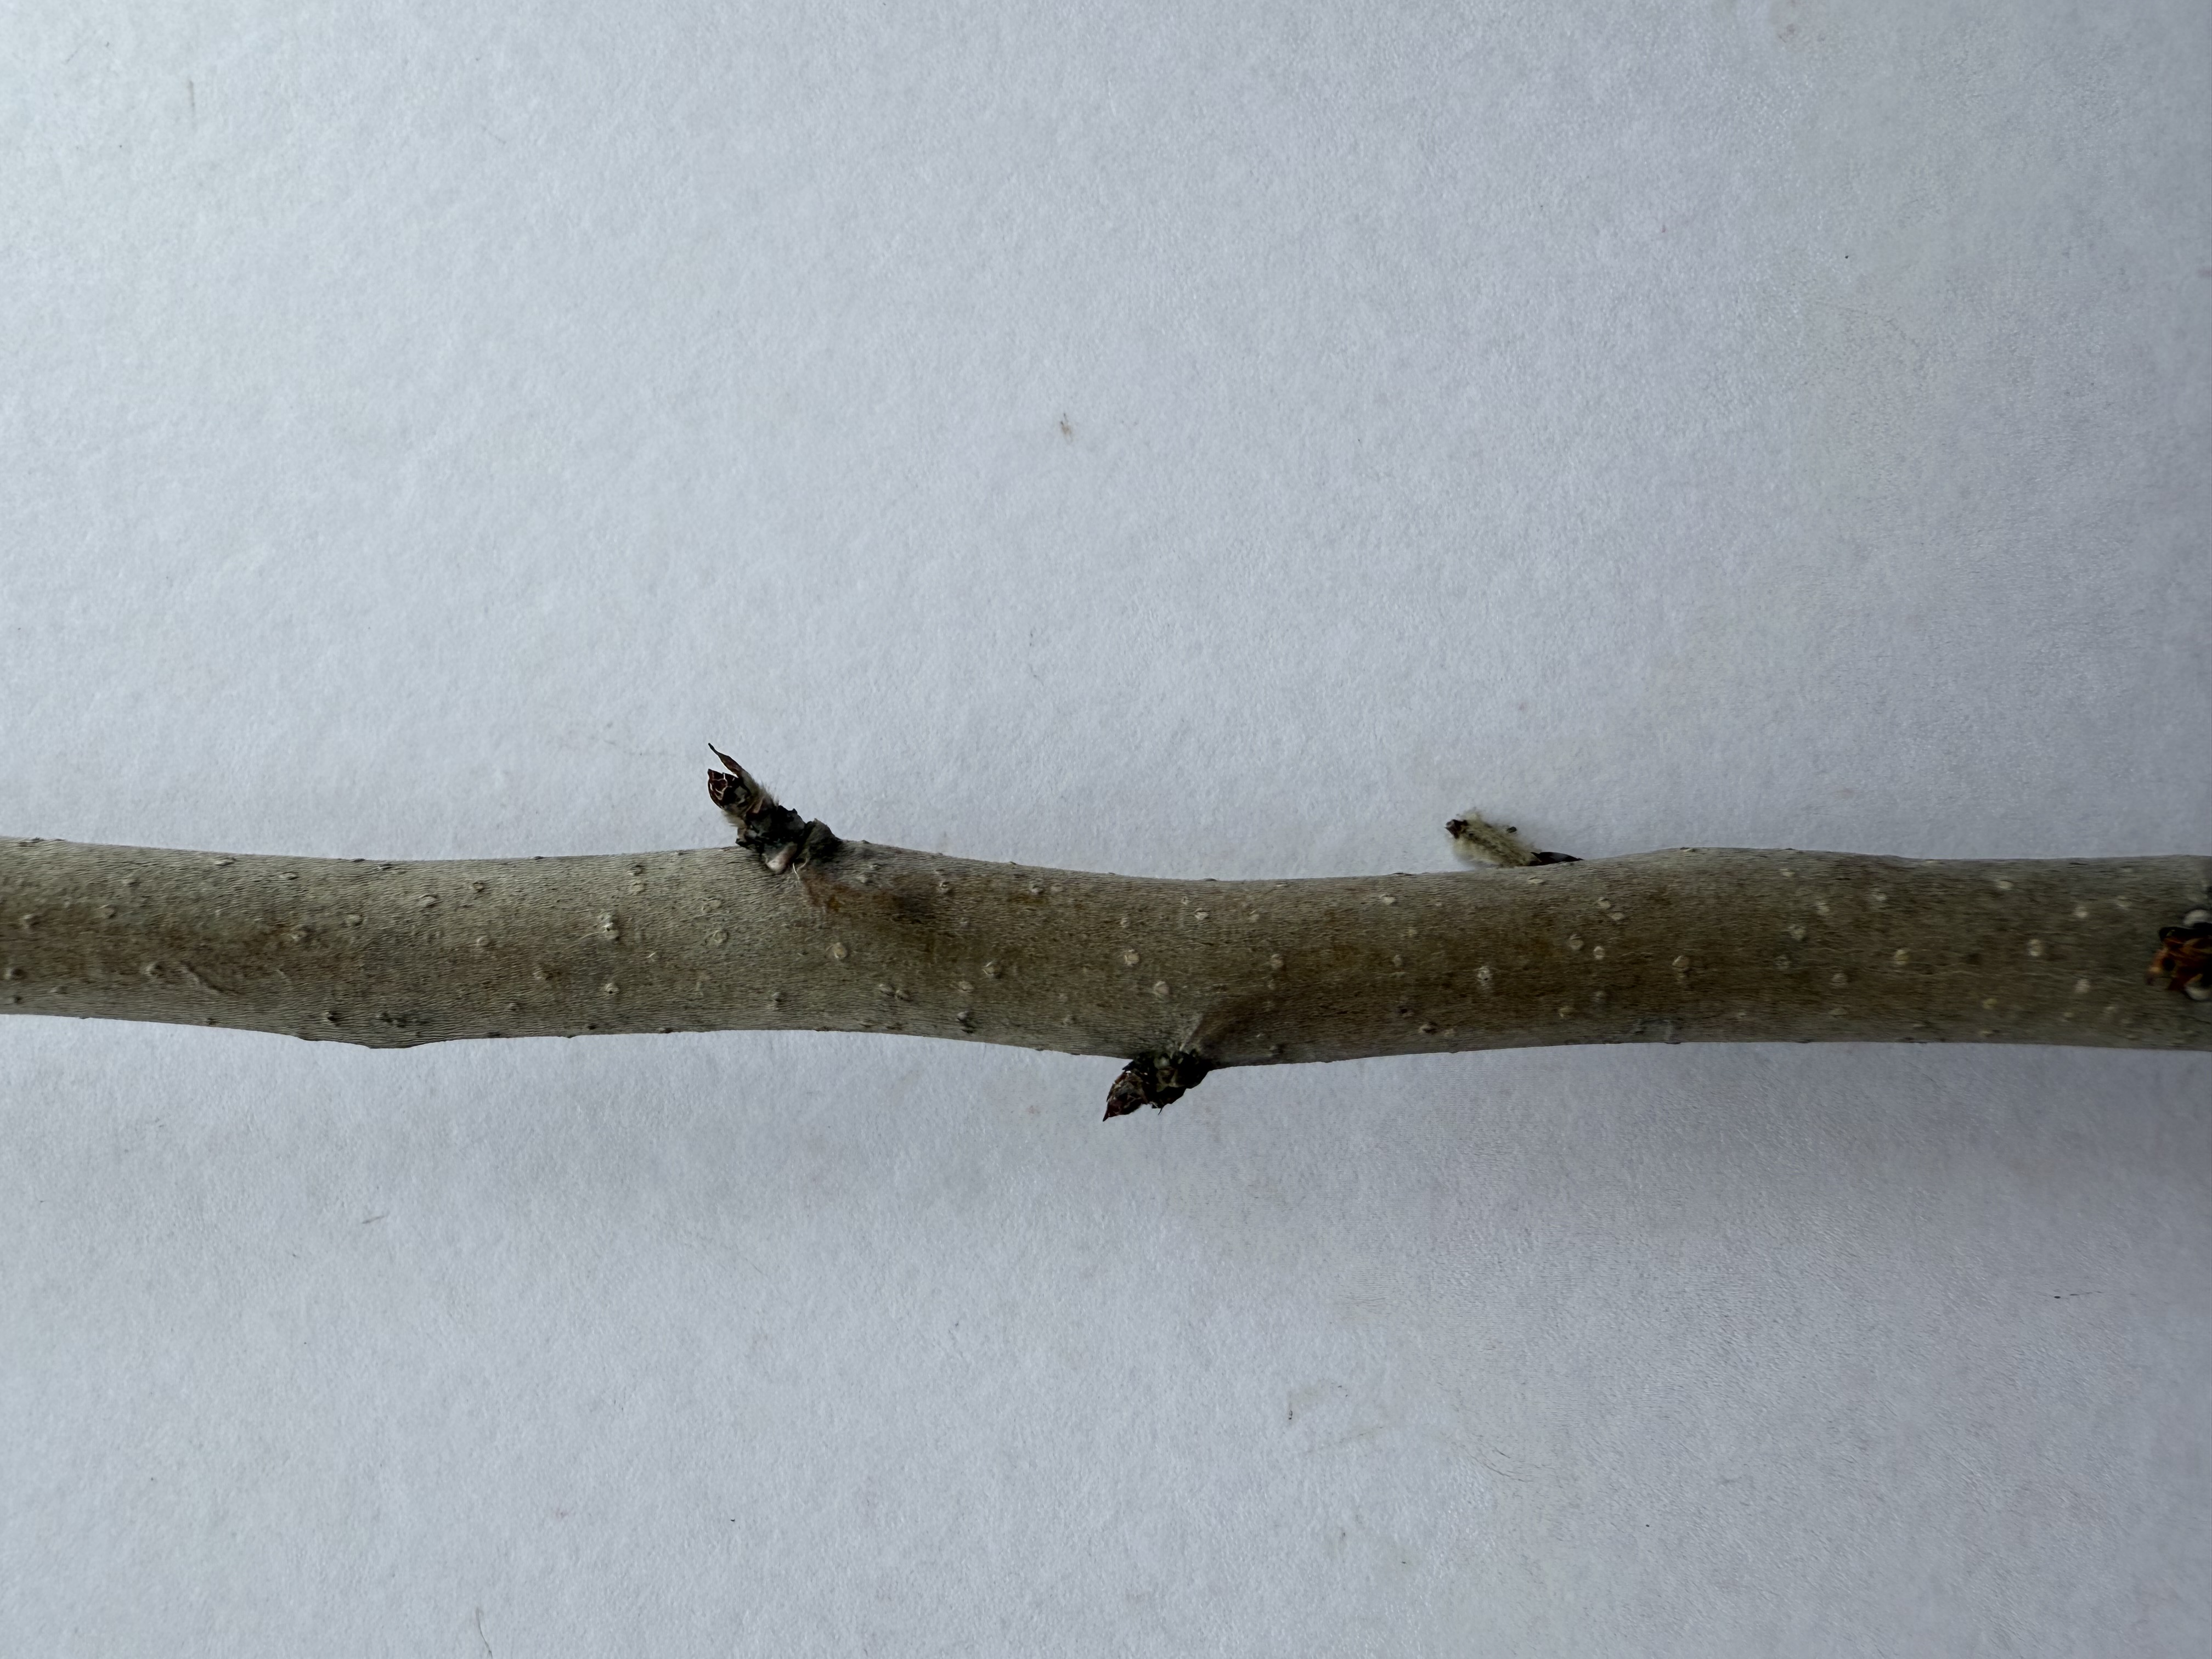
Variety: Medlar